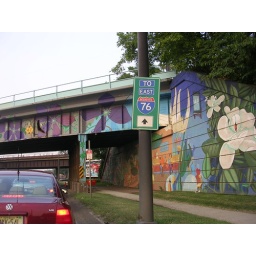
This is on the bridge by FDR Park in Philly at the base of the Platt Bridge.